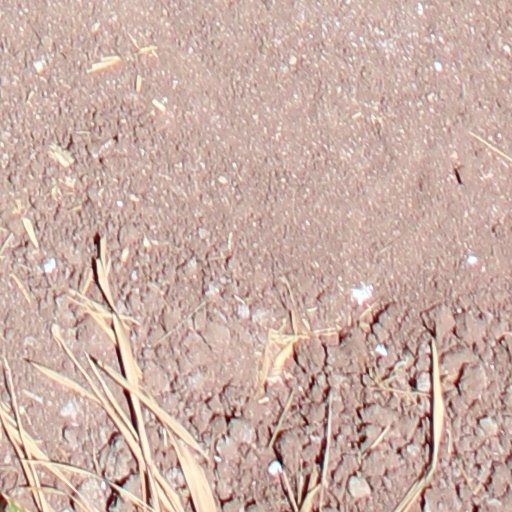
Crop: wheat